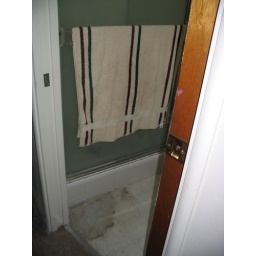
This shows you the water damage on the floor in the bathroom.